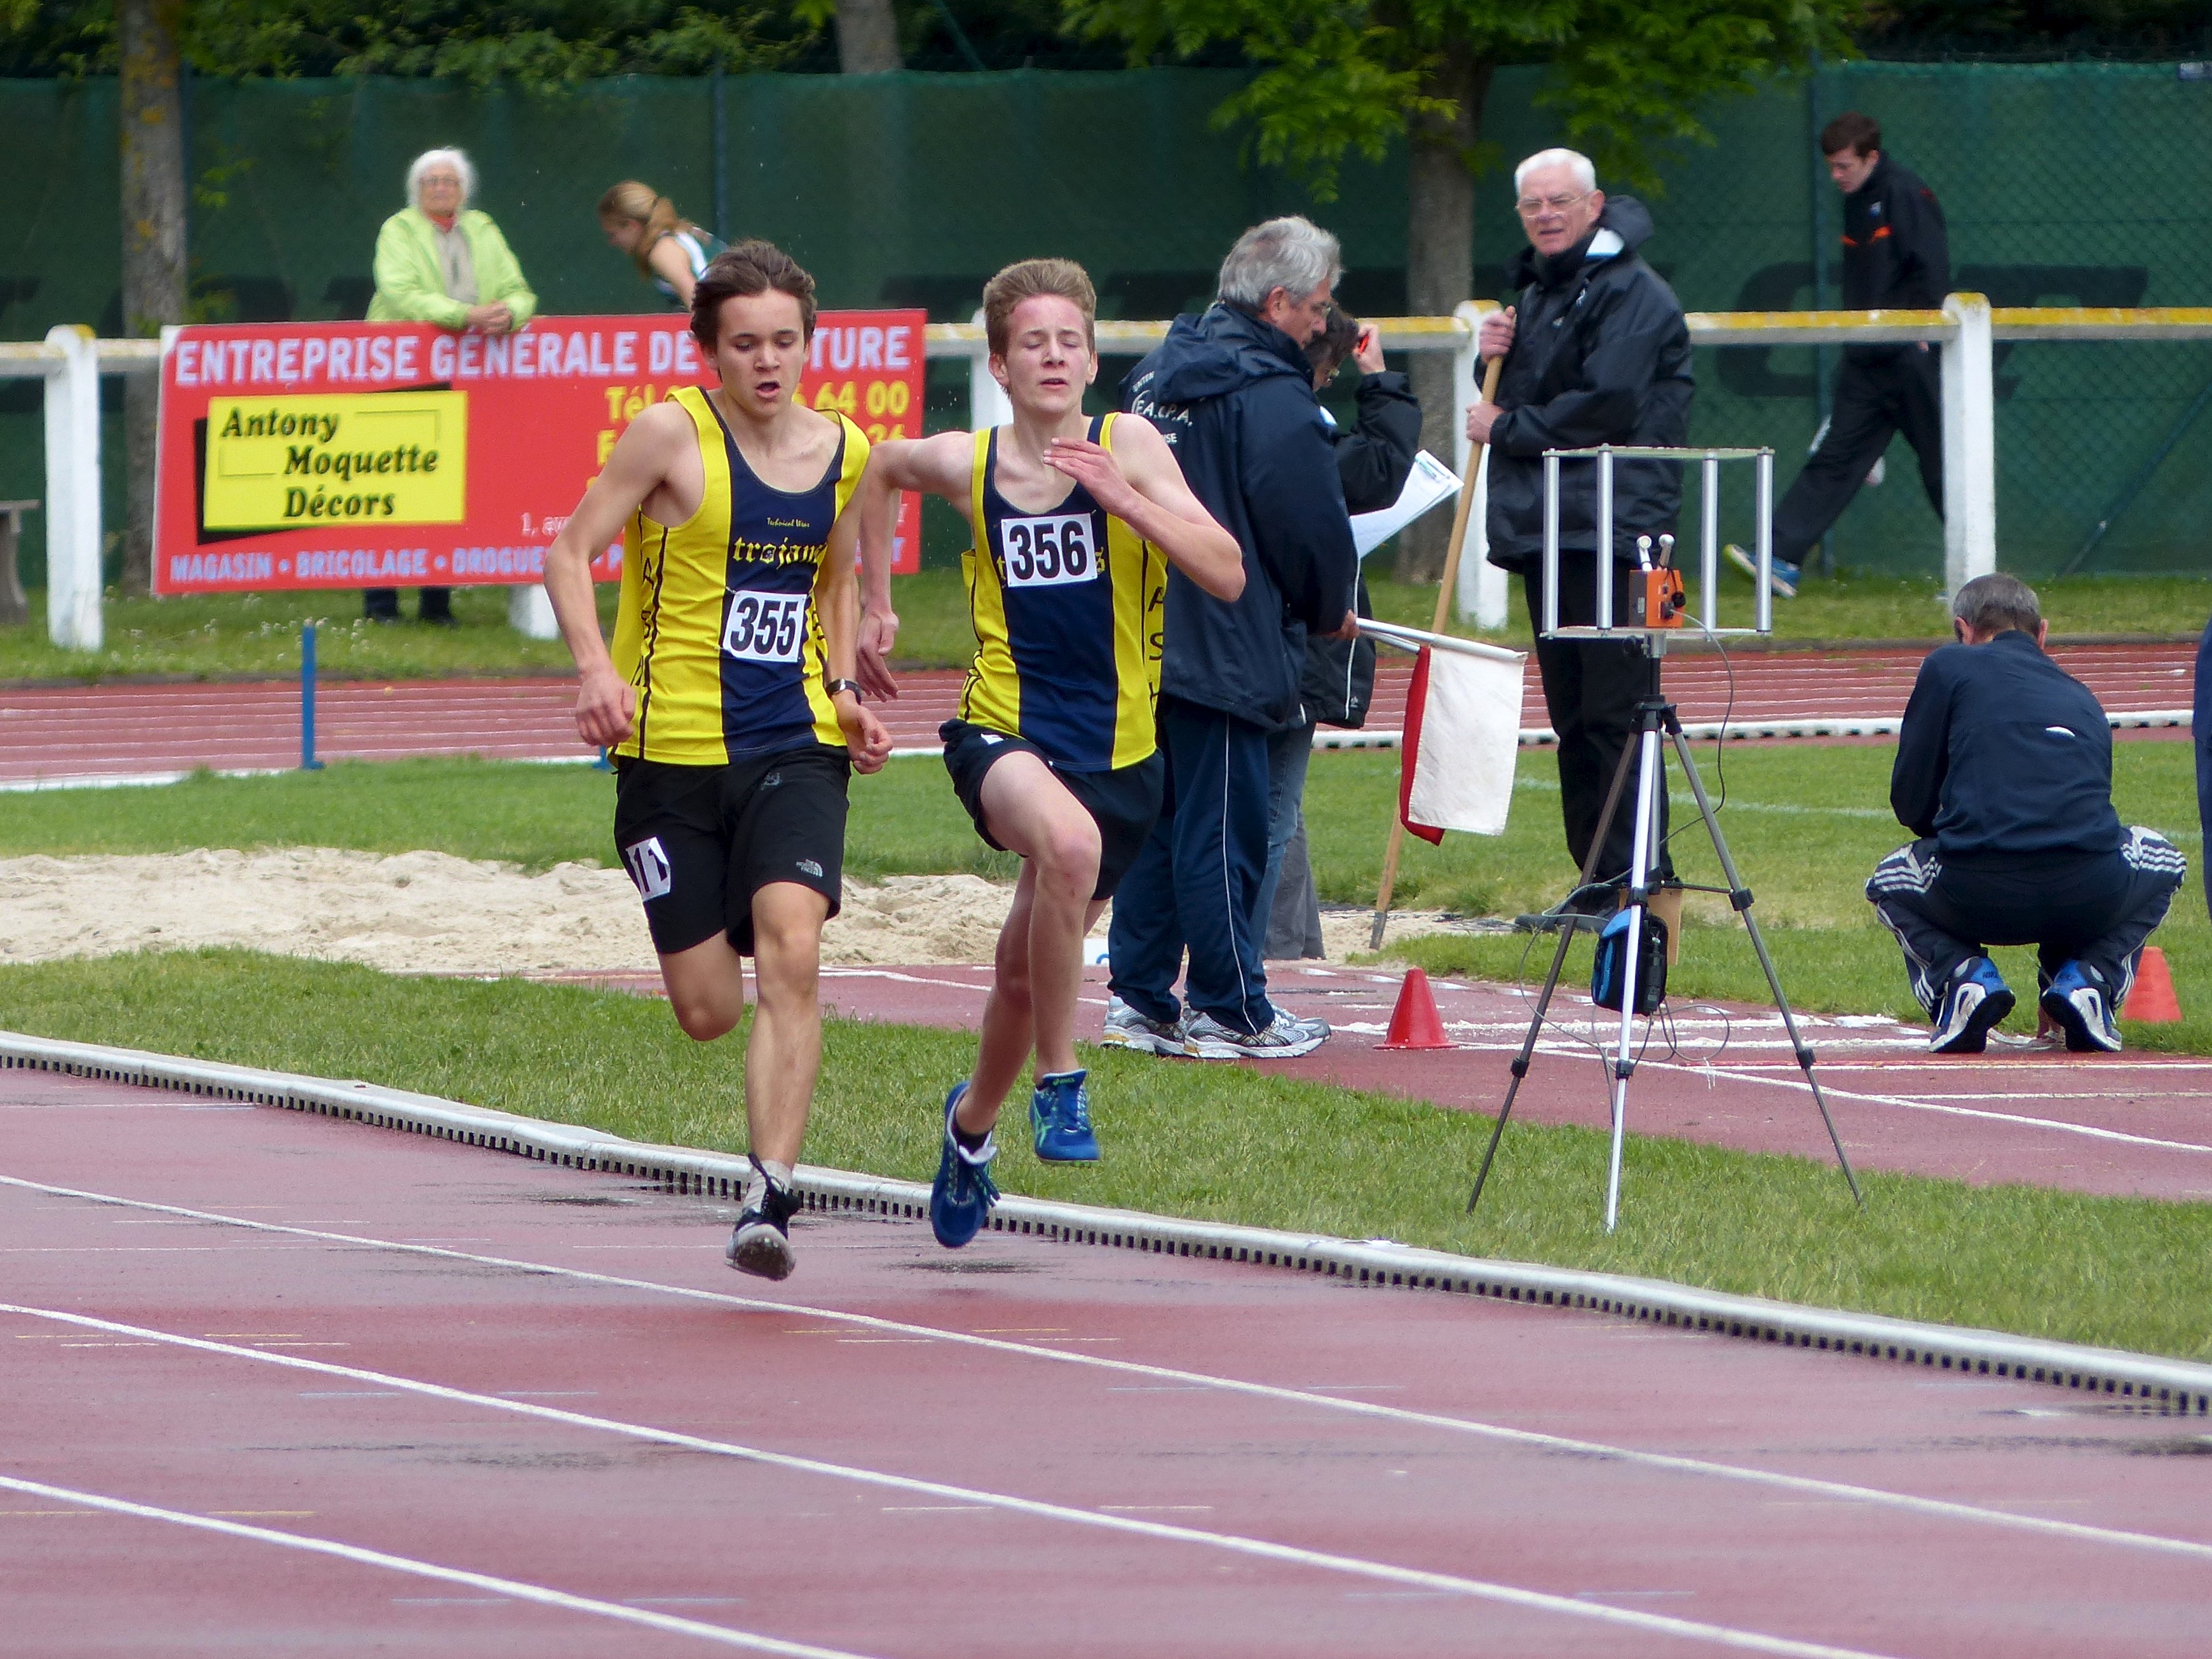
running, paris, jumping, 2013, team, sports, championship, endurance, highschool, athletics, isst, sprint, trackandfield, physical exercise, human action, endurance sports, duathlon, track and field athletics, heptathlon, middle distance running, 800 metres, 110 metres hurdles, 4 100 metres relay